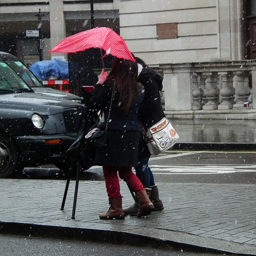
A woman walking down a street in the rain.
The two women are standing underneath a pink umbrella as it rains.
The woman is holding a umbrella outside in the bad weather.
Two people stand on a sidewalk with a small umbrella as rain comes down.
a woman in the rain wtih red umbrella